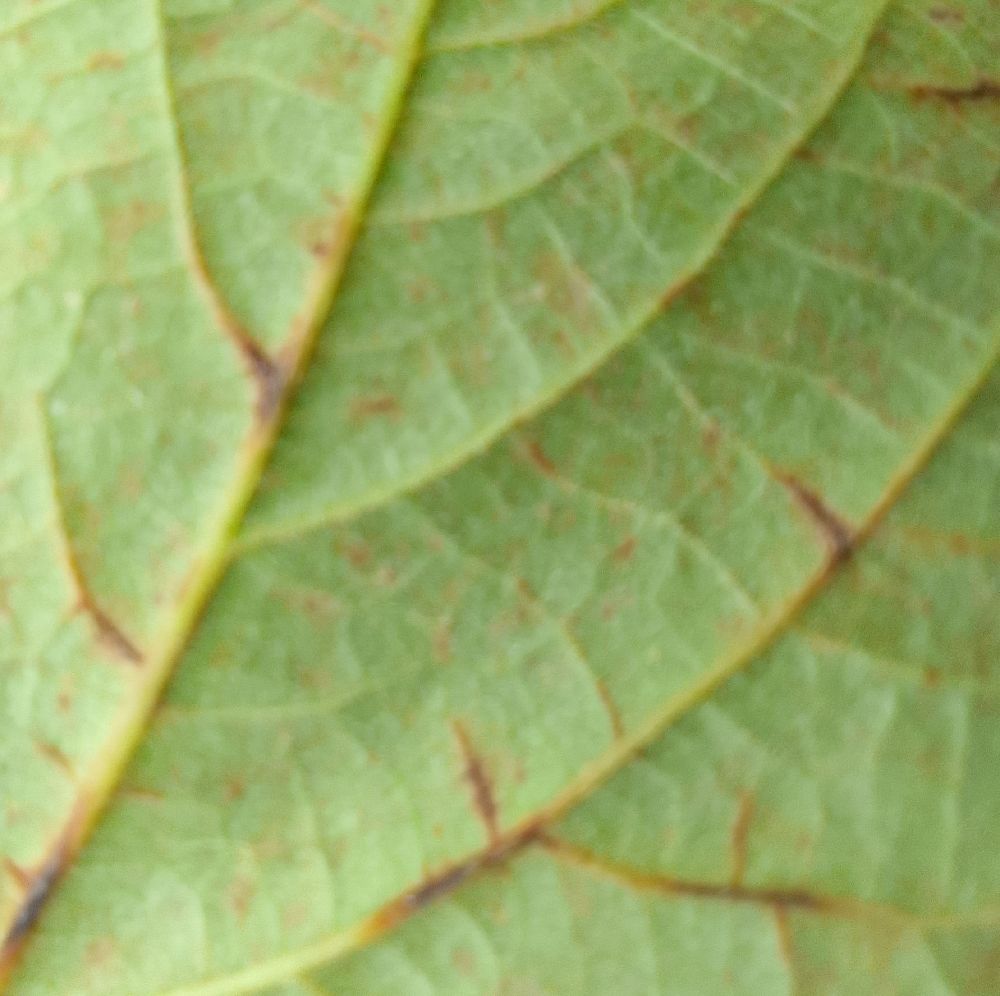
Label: anthracnose